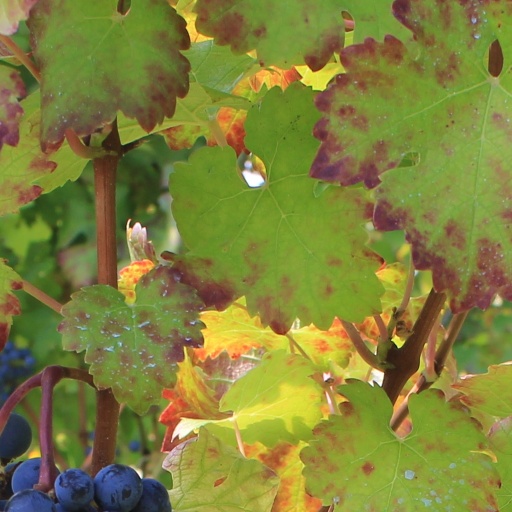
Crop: grape